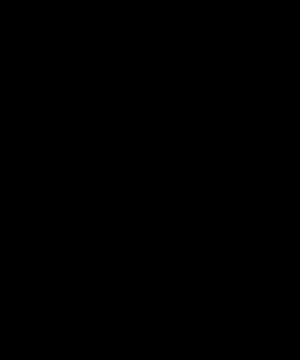
Pinolskrue
Tegning af en pinolskrue med unbrako kærv.
En pinolskrue, også kendt som sætskrue, er en type skrue, der generelt anvendes til at fastgøre et objekt inden i et andet objekt, og har ofte gevind i hele sin længde.